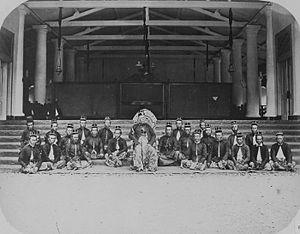
Serang est la capitale de la province indonésienne de Banten dans l'ouest de l'île de Java. Elle a le statut de kota.